Dumble Amplifiers

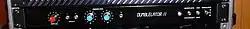
Dumbleator II

The Overdrive Special is a two channel amplifier, with a clean channel and a second "overdrive" channel. This overdrive channel "cascades" from the first channel into at least one additional gain stage in the overdrive channel. This means that the clean channel tone stack and gain stages cascade into the gain stage of the overdrive channel, overdriving the overdrive channel. In a sense, the overdrive channel sits "on top" of the clean channel. This is Dumble's most popular model, and consequently is the most frequently seen. That said, the Overdrive Special (ODS) varies from decade to decade, and serial number to serial number. For example, although most ODS amplifiers use 6L6 tubes in the power section (commonly associated with Fender amps), some have EL34 tubes (commonly associated with Marshall amps).